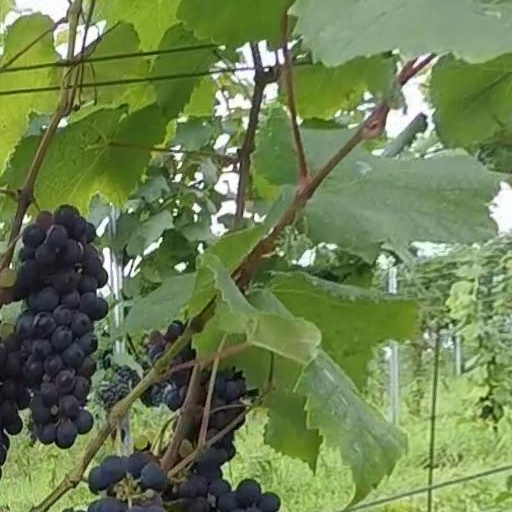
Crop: grape